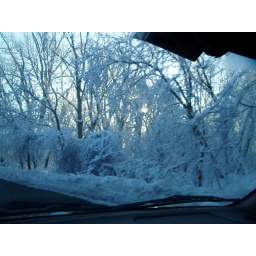
tower road in winnetka, saturday after the snow storm